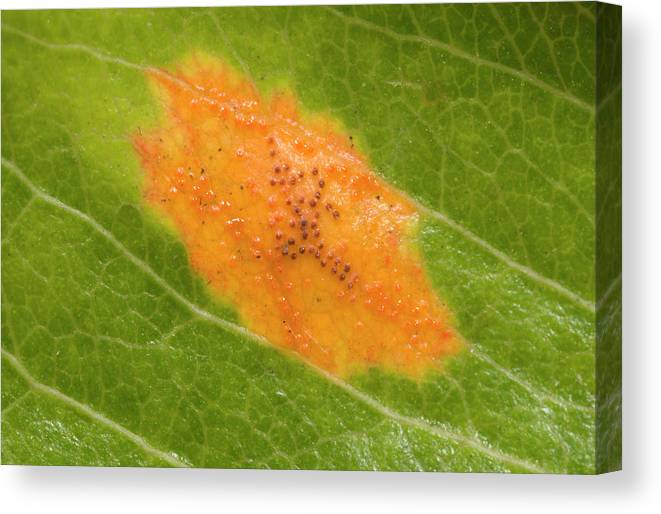
Plant: Apple
Disease: apple rust